Mike Strachan (running back)

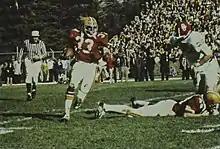
Strachan with the Iowa State Cyclones in 1972

Michael David Strachan (born May 24, 1953) is an American former professional football running back in the National Football League (NFL).